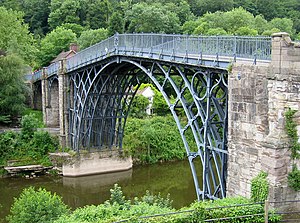
Den industrielle revolution / Opfindelser / Teknologiske fremskridt i Storbritannien / Metallurgi
Iron Bridge, Shropshire, England.
Den industrielle revolution var en periode fra omkring 1760 til et tidspunkt mellem 1820 og 1840, hvor store ændringer inden for landbrug, masseproduktion, minedrift og transport havde en dybtgående betydning for socioøkonomiske og kulturelle forhold i Storbritannien. Ændringerne spredte sig senere til hele Europa, Nordamerika og til sidst til resten af verden. Den industrielle revolution udgjorde et vendepunkt for menneskehedens samfund; Næsten alle aspekter af dagligdagen blev med tiden påvirket på den ene eller anden måde.